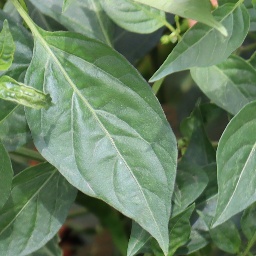
Label: healthy